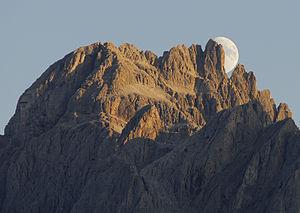
La Croda Rossa di Sesto, ou Cima Dieci, est un sommet des Alpes, culminant à 2 965 mètres d'altitude dans les Dolomites, et en particulier dans le groupe des Dolomites de Sesto, en Italie. Le sommet est situé à l'intérieur du parc naturel des Tre Cime, et son massif marque la frontière entre le Tyrol du Sud et la Vénétie.